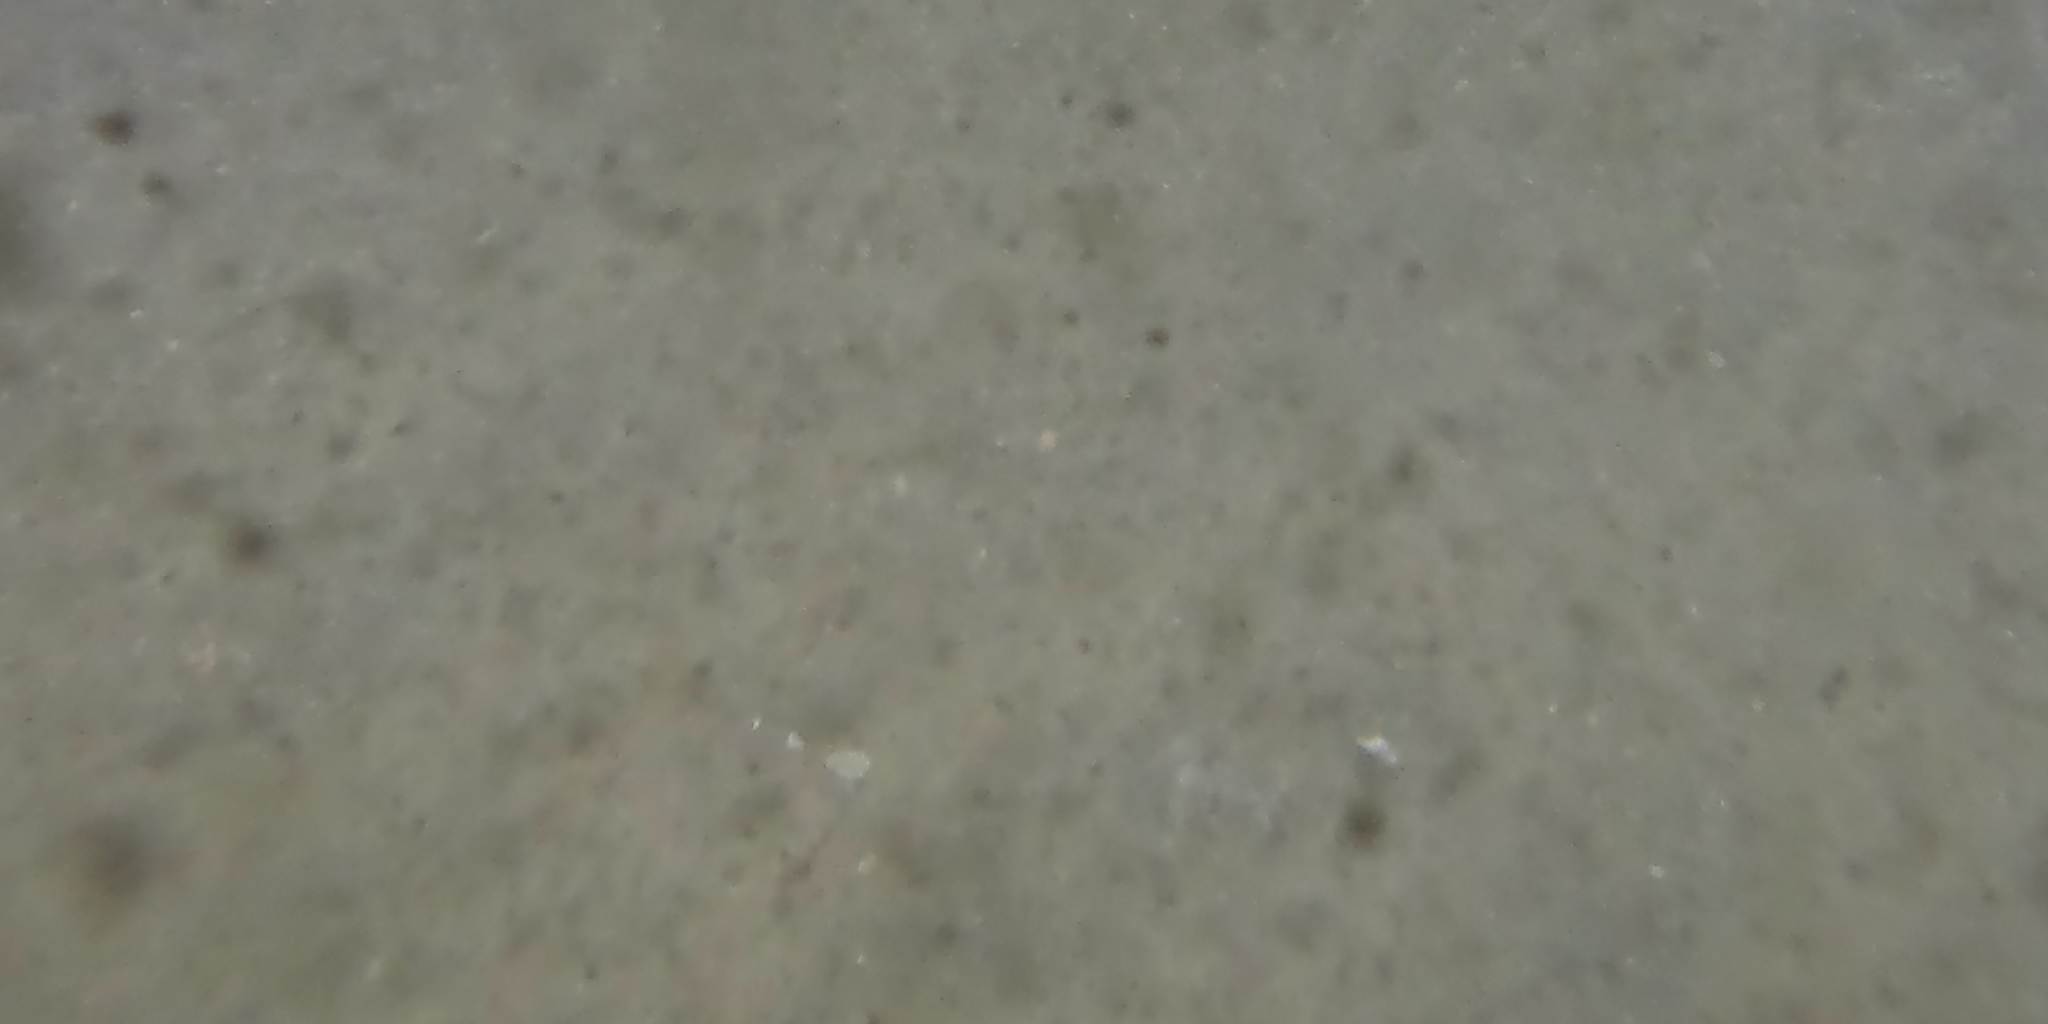
Seabed habitat: sand